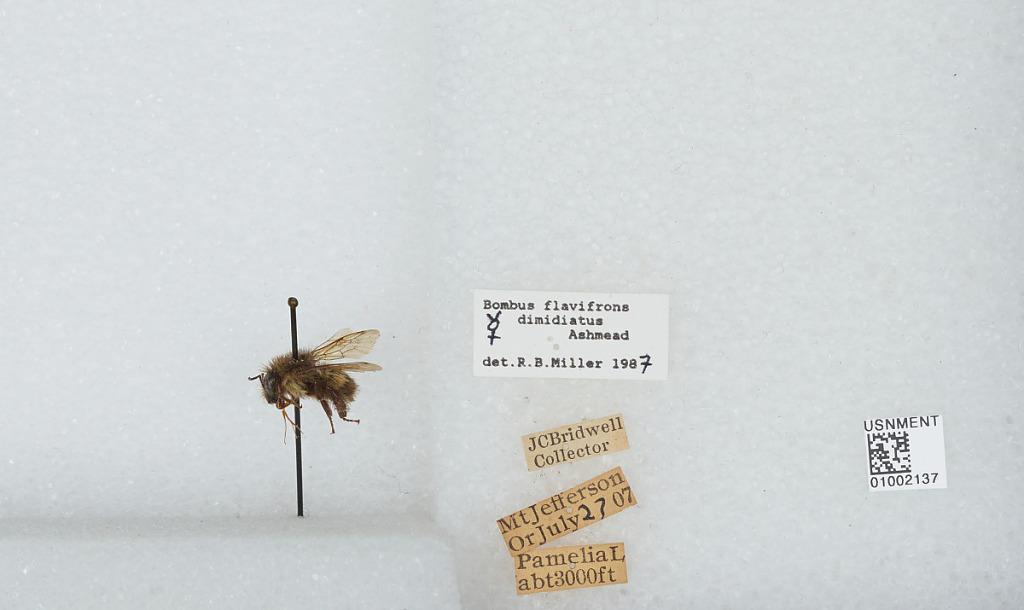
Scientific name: Bombus (Pyrobombus) flavifrons Cresson
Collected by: J. Bridwell
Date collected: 1907-7-27
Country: United States
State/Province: Oregon
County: Linn
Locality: Mount Jefferson, Pamelia Lake
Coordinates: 44.6544, -121.845
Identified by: Miller, R. B.